Yarrawonga, Northern Territory

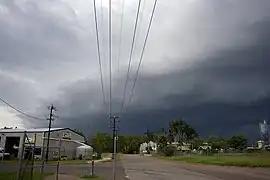

Yarrawonga is an outer northern suburb of Palmerston. It is on the traditional Country and waterways of the Larrakia people.